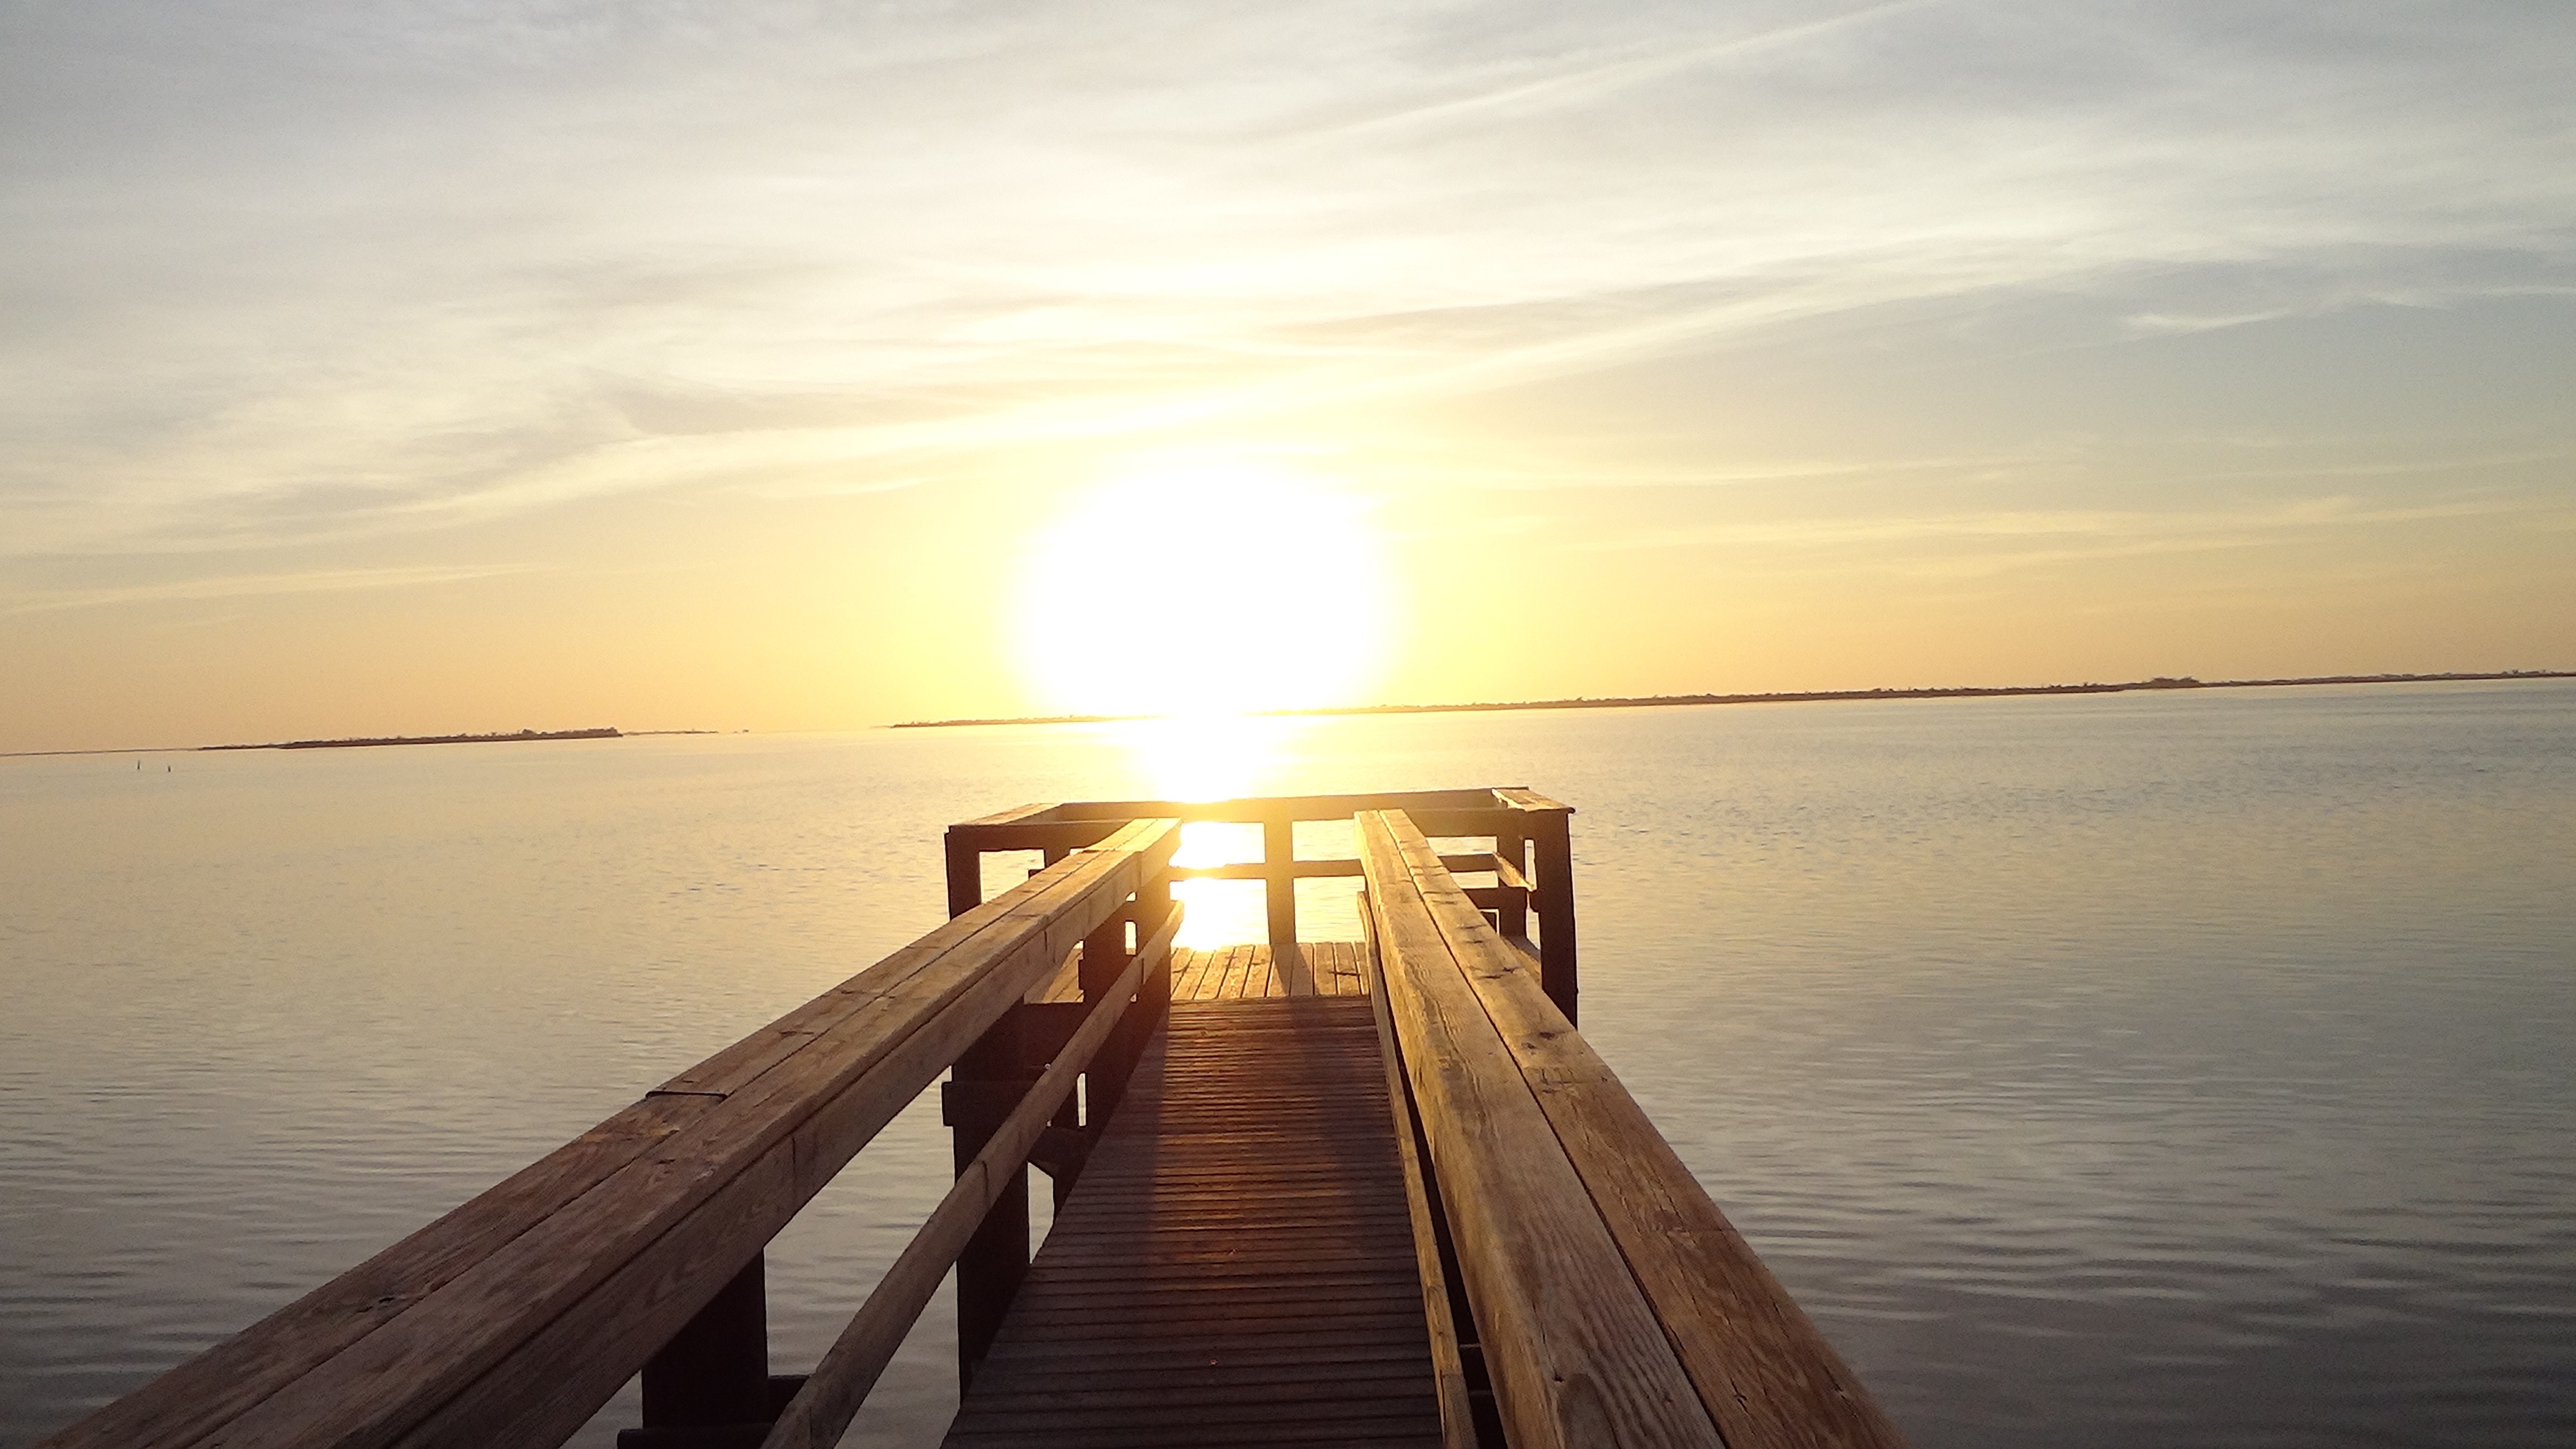
beach, sea, coast, ocean, horizon, dock, sun, sunrise, sunset, sunlight, morning, dawn, pier, dusk, evening, vehicle, bay, afterglow